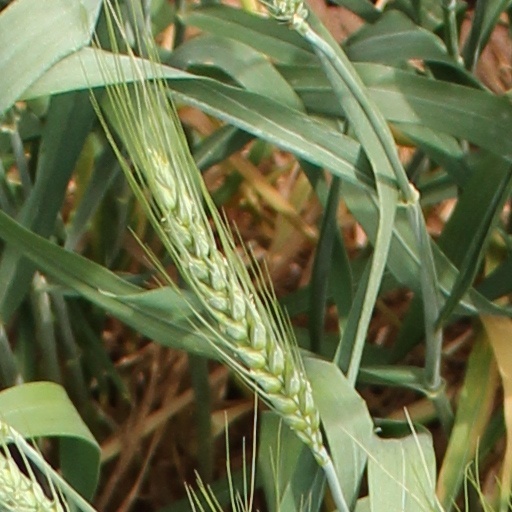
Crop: wheat